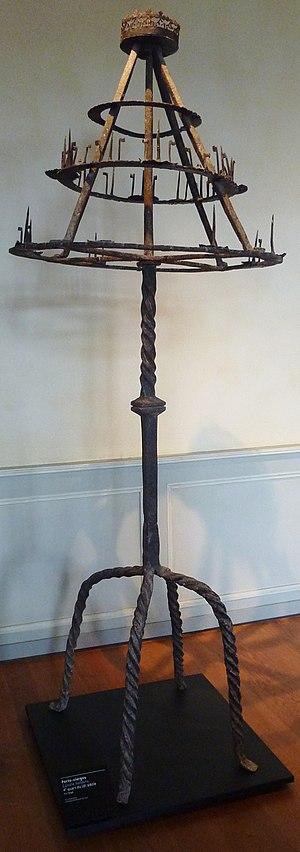
Plonévez-du-Faou
Plonévez-du-Faou [ploneve dy fu] est une commune du département du Finistère, faisant partie du Poher, dans la région Bretagne, en France.